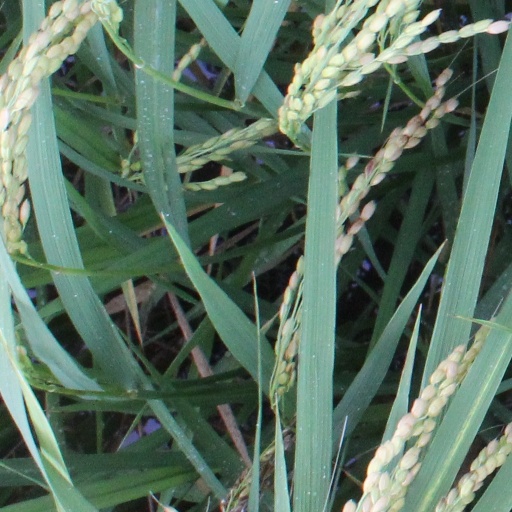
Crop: rice